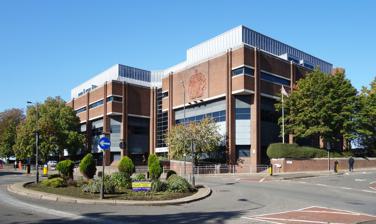
Building: Harrow Crown Court
Country: United Kingdom
Year built: 1991
Judicial building in Harrow, north London, England Harrow Crown Court Harrow Crown Court Location Hailsham Drive, Harrow Coordinates 51°35′38″N 0°20′24″W / 51.5939°N 0.3399°W / 51.5939; -0.3399 Built 1991 Architect Kyle Stewart Architectural style(s) Modern style Shown in London Harrow Crown Court is a Crown Court venue which deals with criminal cases at Hailsham Drive, Harrow , London. History Until the 1980s, the principal criminal court for north London was the Middlesex Guildhall in Parliament Square . However, as the number of criminal cases in north London grew, it became necessary to commission a dedicated courthouse for northwest London. The site selected by the Lord Chancellor's Department had been occupied by a printing business established in the 19th century and known as "David Allan" which produced theatrical posters and ration books; the operation was acquired by HM Stationery Office in the 1920s but the factory closed in the 1980s. The building was designed by Kyle Stewart in the modern style , built in red brick with glass features at a cost of £17.6 million, and was completed in April 1991. The design involved three sections facing onto Headstone Drive. The central section, which accommodated the main entrance, was fully faced with glass, while the section to the left, which was slightly projected forward, and the section to the right, which featured a prominent Royal coat of arms , were faced with glass on the lower floors and with brick on the upper floors. Internally, the building was laid out to accommodate eight courtrooms. Notable cases heard at the court have included the trial and conviction, in 1998, of the British politician and white supremacist, Nick Griffin , for "publishing or distributing racially inflammatory written material", and the trial and conviction, in 2016, of the stalker, Alex Gray, for a seven-year campaign of harassment against the English singer-songwriter and actress, Lily Allen . In 2014, cases at the court were delayed after barristers staged a protest outside against cuts in government funding for Legal Aid to defendants. In August 2023, reinforced autoclaved aerated concrete was found in the building, leading to the immediate closure of the building for an indefinite period. References